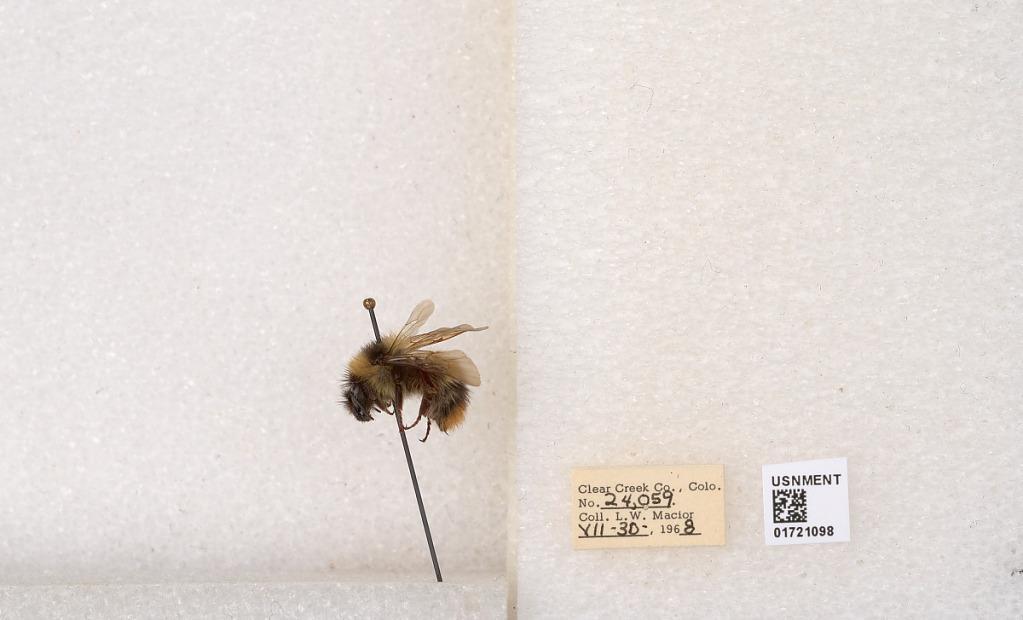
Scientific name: Bombus kirbyellus
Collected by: L. Macior
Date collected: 1968-7-30
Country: United States
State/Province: Colorado
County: Clear Creek
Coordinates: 39.6891, -105.644